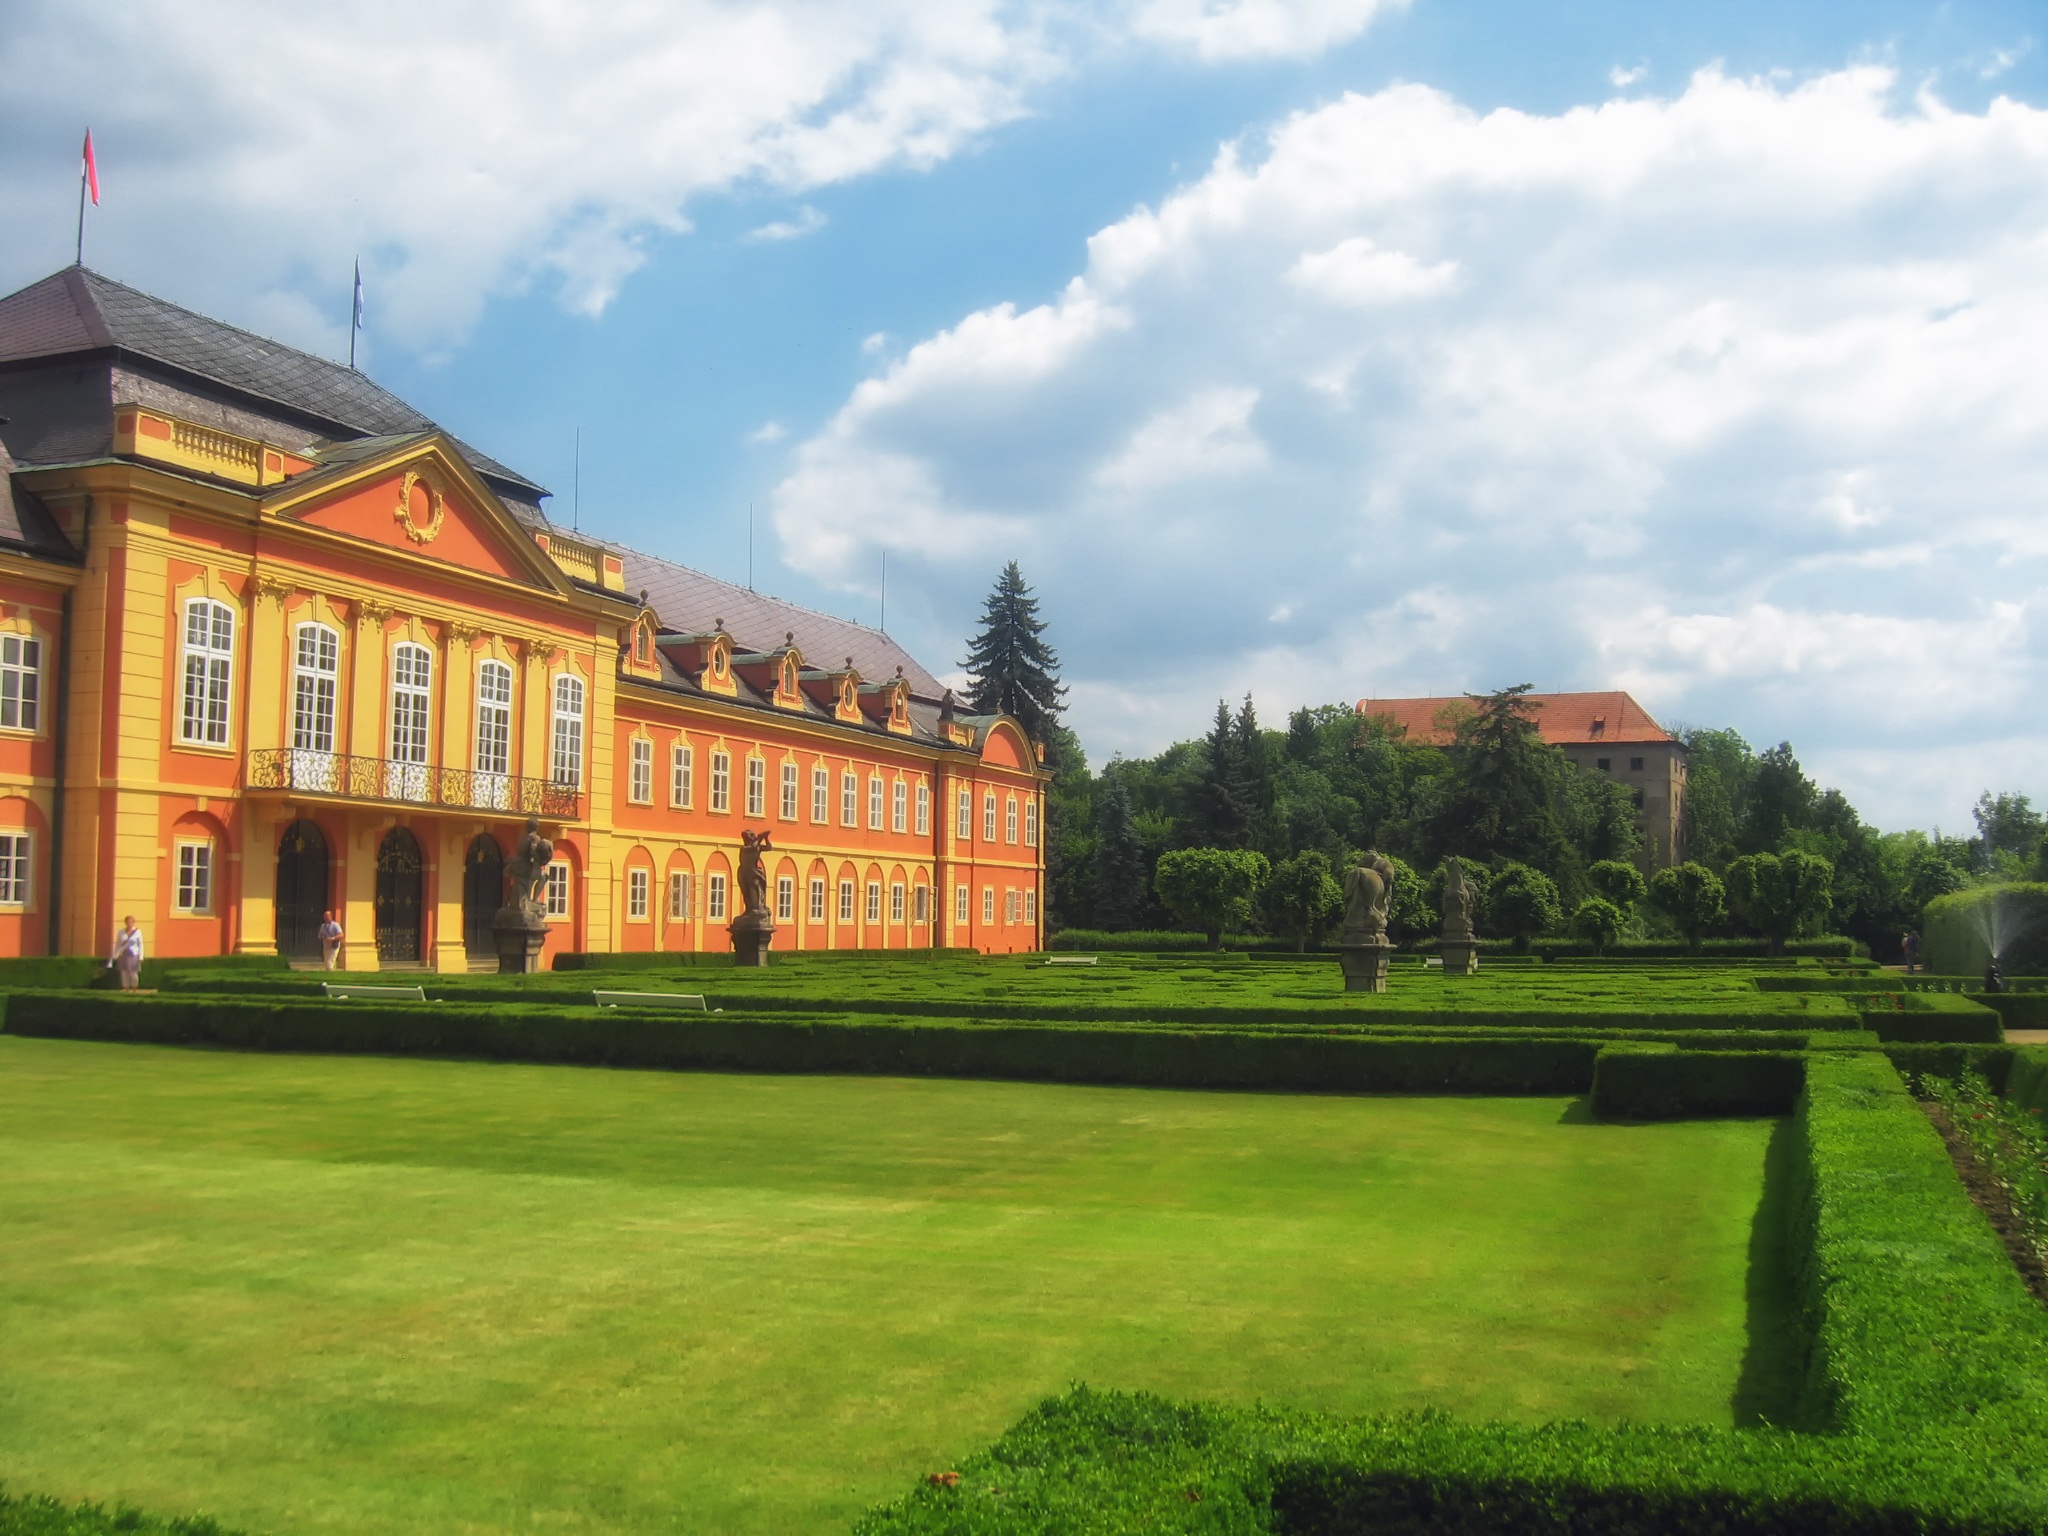
nature, architecture, lawn, mansion, building, chateau, palace, castle, landmark, historic, waterway, outside, grounds, historical, estate, czech republic, hedge, manor house, rural area, stately home, dobris